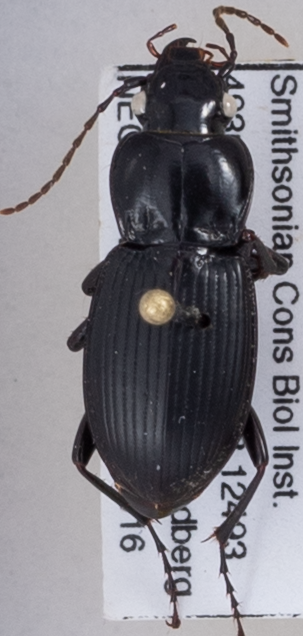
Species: Cyclotrachelus sigillatus
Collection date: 2018-08-16
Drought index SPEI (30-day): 2.09
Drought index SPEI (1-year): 1.69
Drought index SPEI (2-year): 1.69